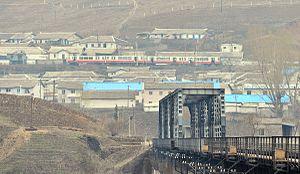
Les rames G sont un groupe de rames à petit gabarit du métro de Berlin. Quatre séries ont été déployées entre 1974 et 1987. Elles étaient destinées à remplacer les rames AI et AII.